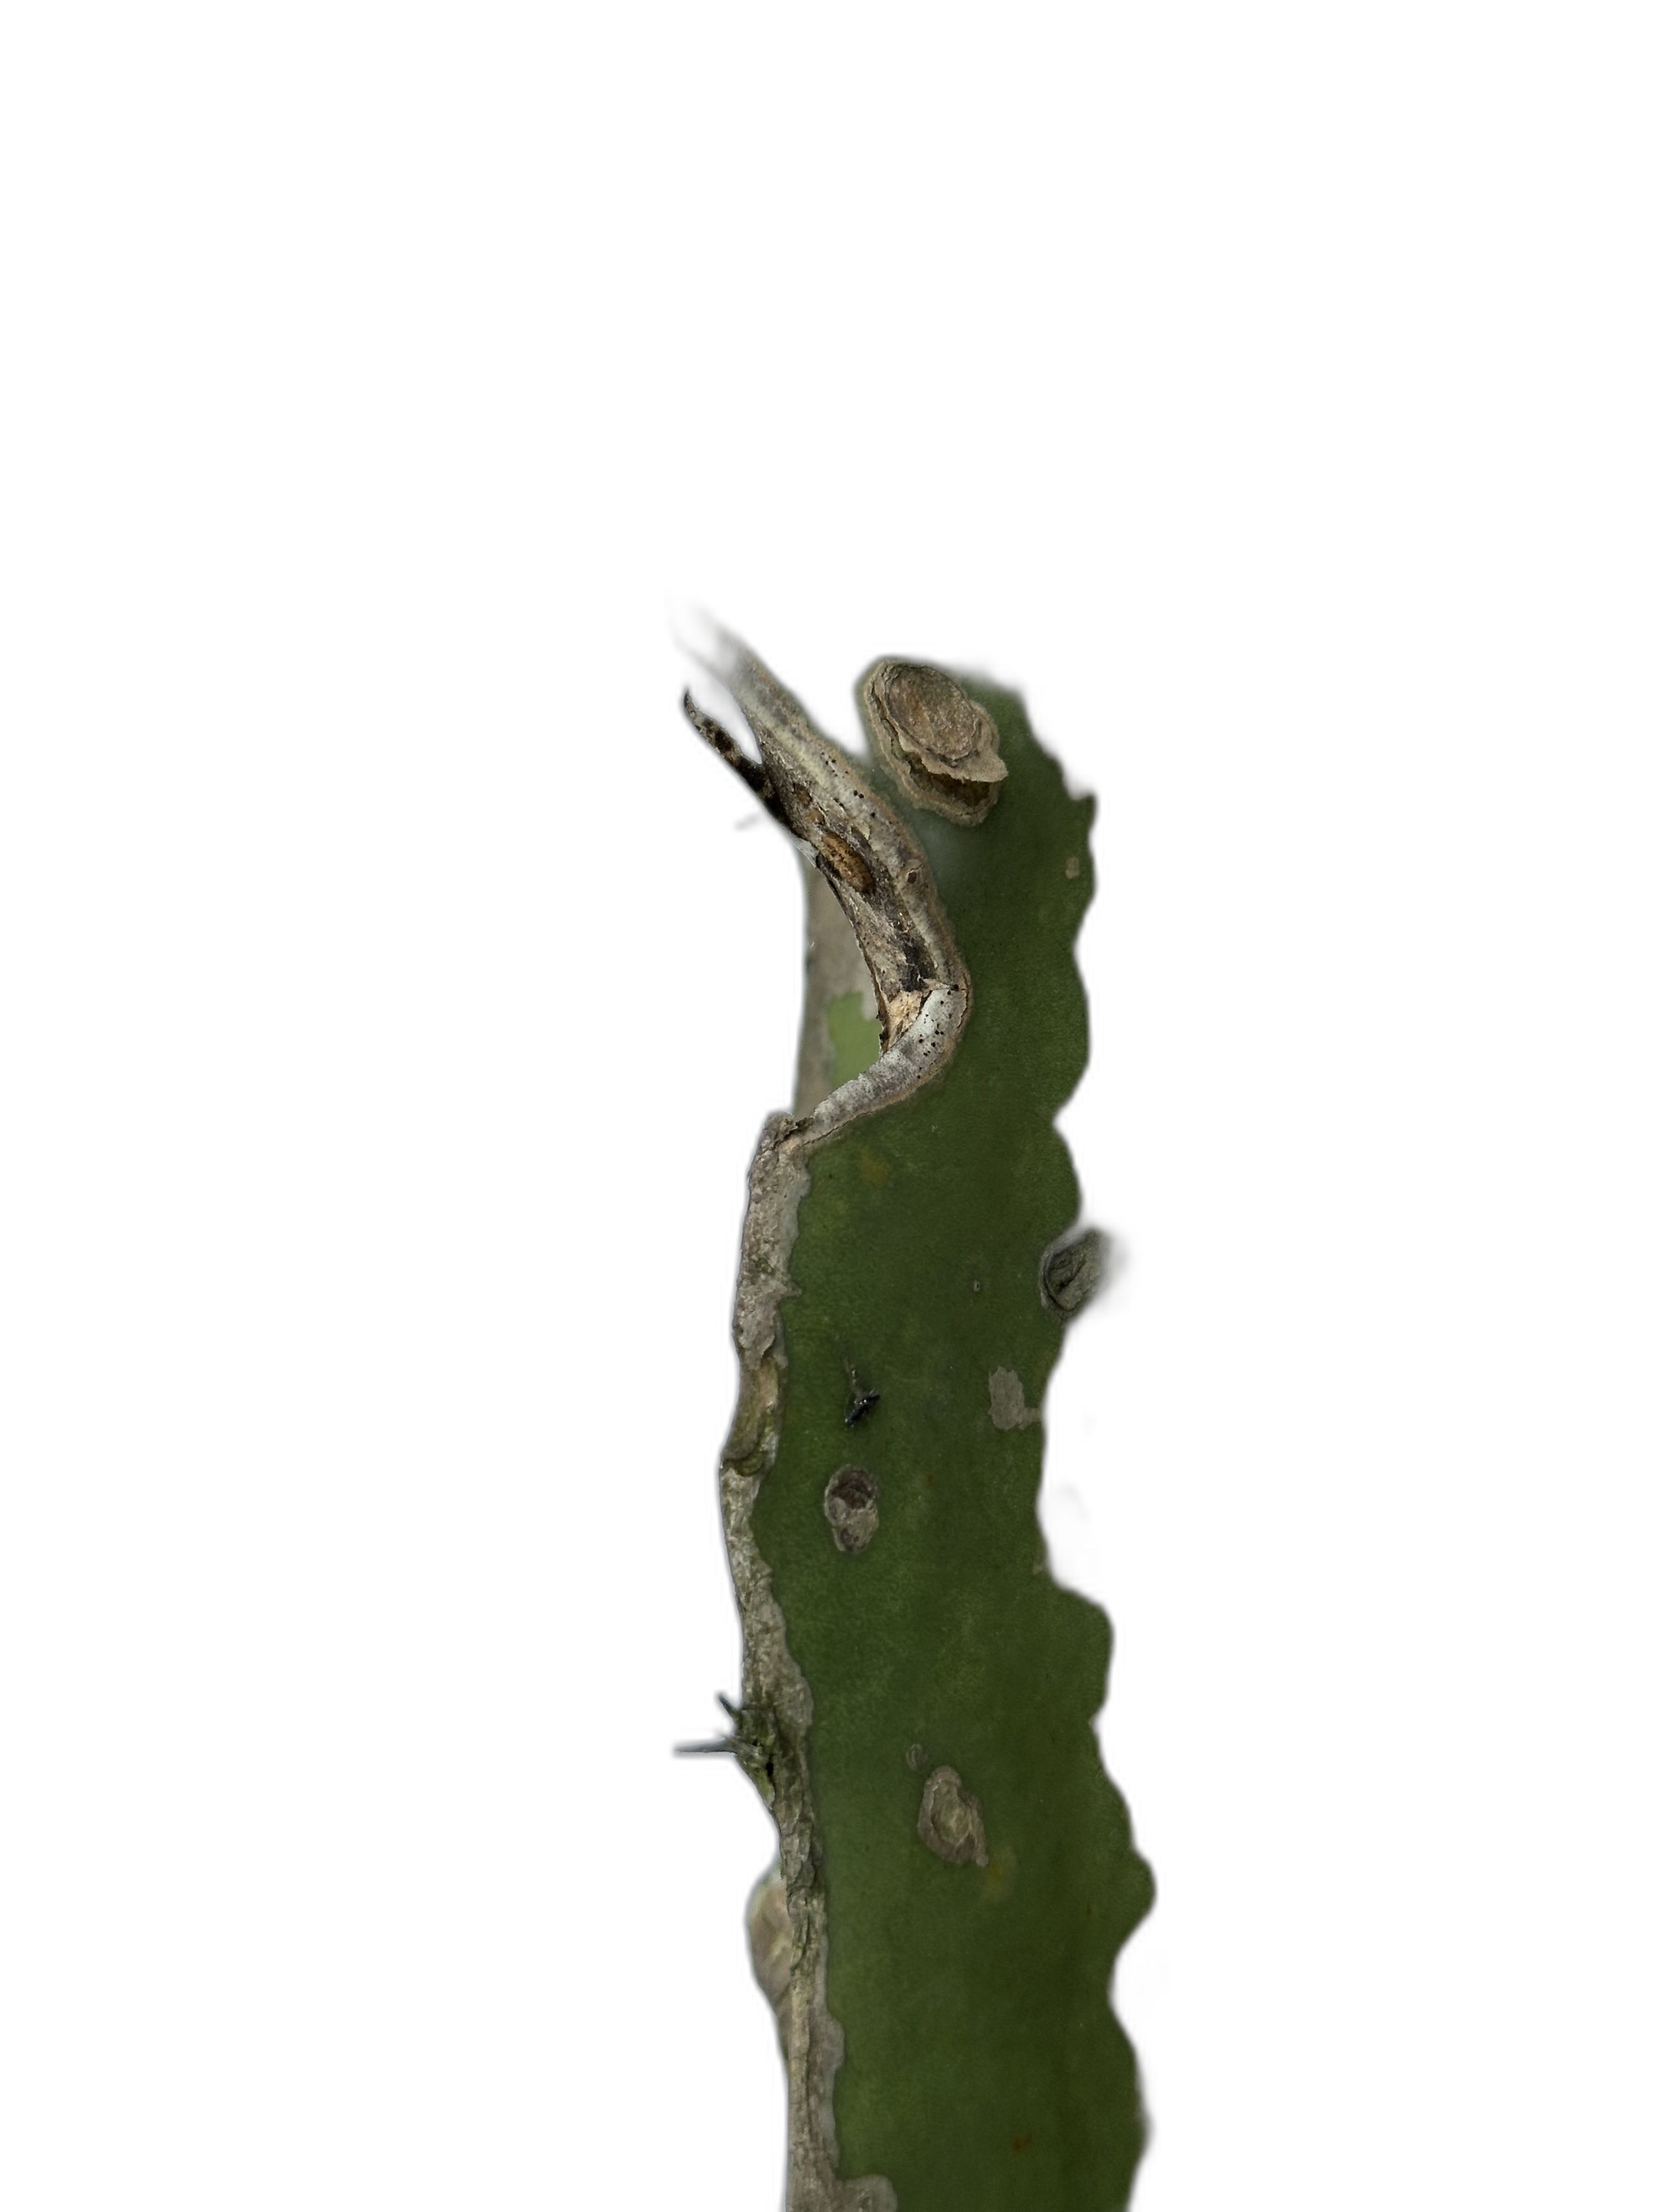
Label: Good leaf